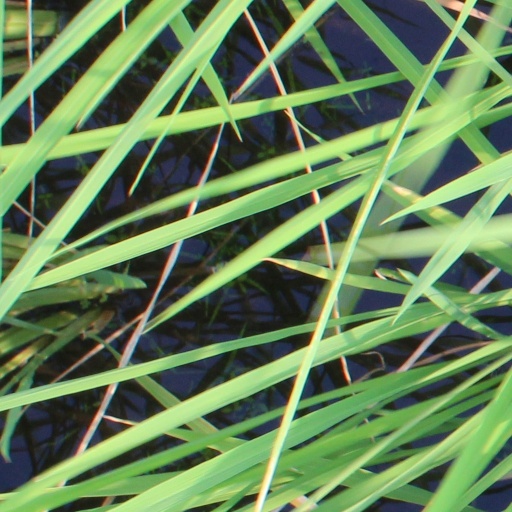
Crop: rice